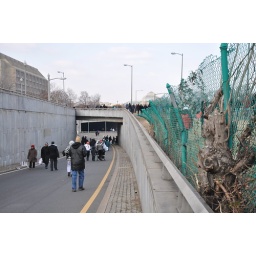
Post Inauguration: The green fence we had to jump to get to the streets around the capitol